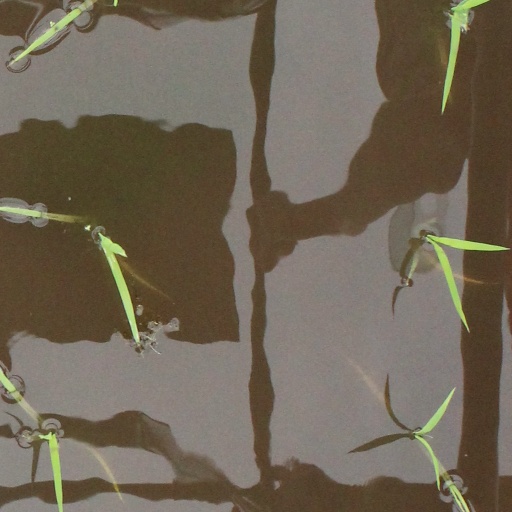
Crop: rice